Progressive utilization theory

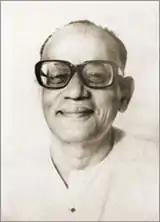
P.R. Sarkar, propounder of PROUT

In 1959, Sarkar started to develop the ideas of Prout. In 1961, the theory was formally outlined in his book "Ananda Sutram", published under his spiritual name Shrii Shrii Ánandamúrti.